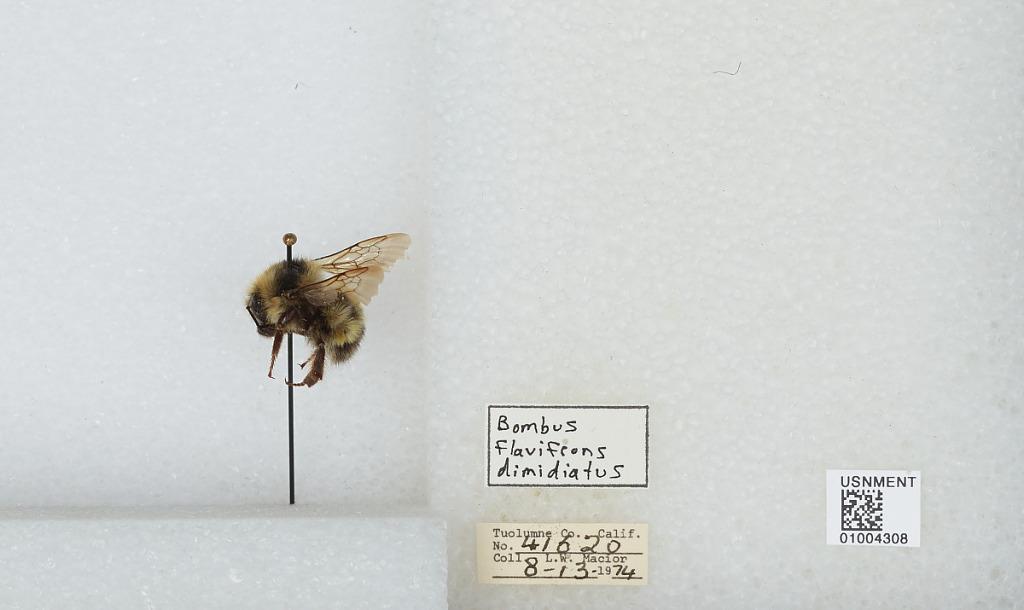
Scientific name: Bombus (Pyrobombus) flavifrons Cresson
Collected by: L. Macior
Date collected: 1974-8-13
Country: United States
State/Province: California
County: Tuolumne
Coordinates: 38.02, -119.94